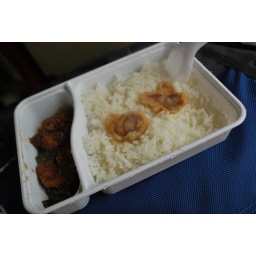
It was either chicken or fish in a dark soy sauce with rice, garnished with some Thai-style Chinese sausage.